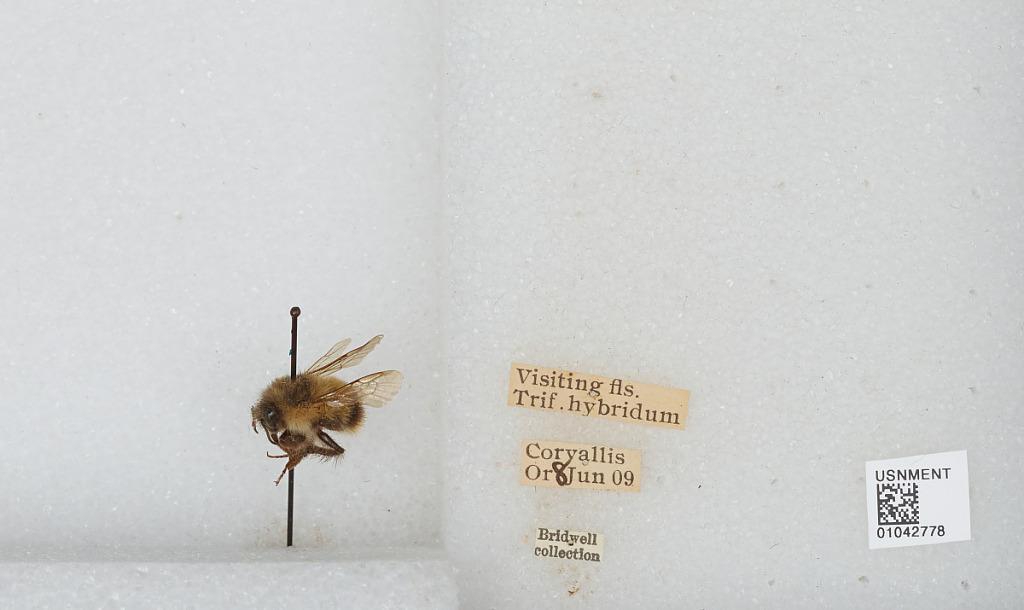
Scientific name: Bombus sp.
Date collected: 1909-6-8
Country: United States
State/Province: Oregon
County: Benton
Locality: Corvallis
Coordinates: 44.57, -123.28